Tanks of China

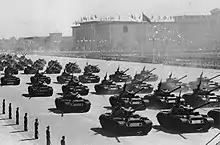
Chinese Type 59 tank.

In the early 1950s, the Soviet Union gave China 1,837 T-34-85 tanks, along with some surplus Lend-Lease tanks from World War II. The T-34-85 tank also served with the North Koreans and Chinese during the Korean War. The 1954 Operations Research Office report of "Tank v Tank Combat in Korea" said there were 119 definite to possible tank v tank encounters in the Korean War, with US tanks knocked out by T-34s (includes categories of abandoned but repairable) was 38. The Chinese claimed that their T-34s destroyed a number of US tanks late in the war, as by this time most North Korean T-34s, estimated at a little over 400, had been destroyed or captured by November 1950.